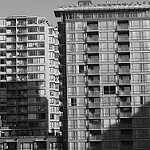
Label: buildings